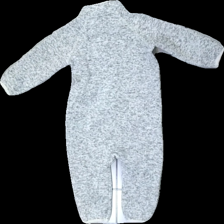
View: back
Type: Top
Category: Children
Brand: H&M
Colors: Grey, White
Material: 100% polyester
Pattern: Other
Cut: Regular
Size: 74
Season: All
Price range: 50-100
Recommended usage: Reuse